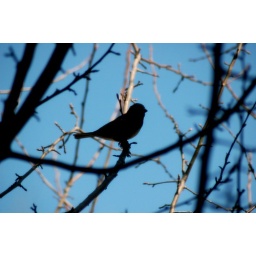
I shot this out my window of the birds gathering around the bird feeder I put in the tree.